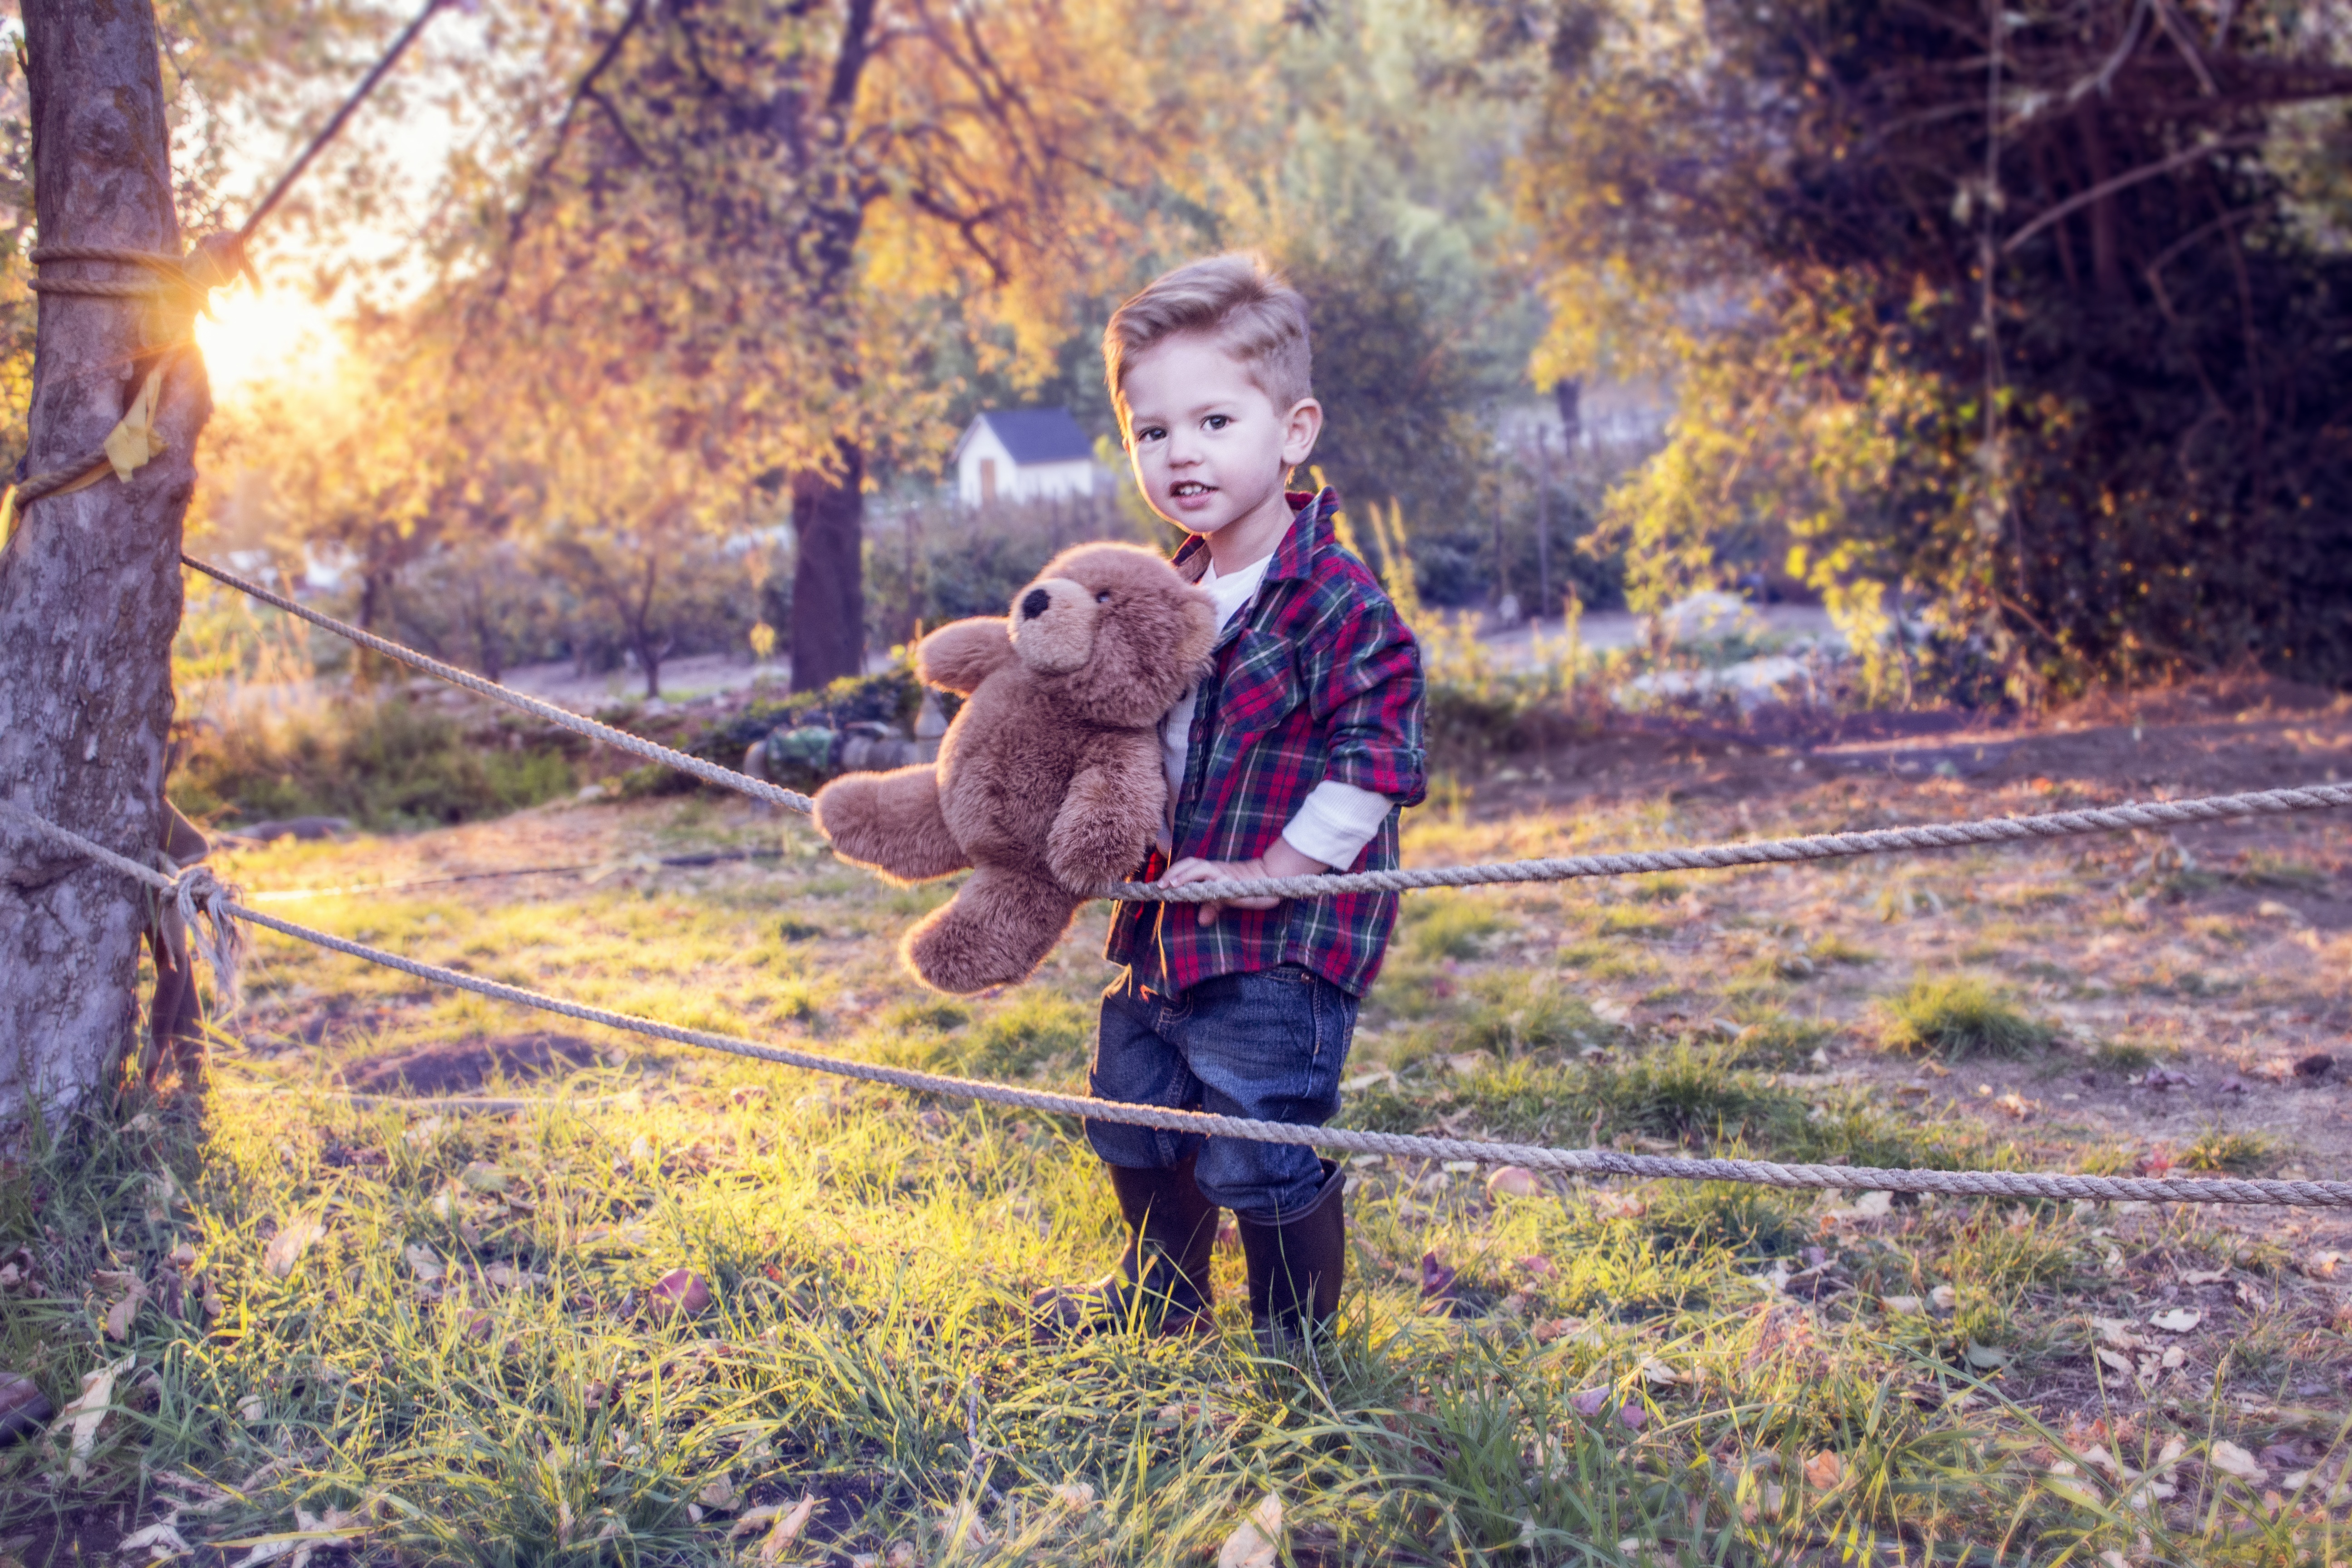
forest, people, fall, flower, boy, kid, cute, bear, portrait, autumn, child, playing, childhood, season, teddy bear, toddler, woodland